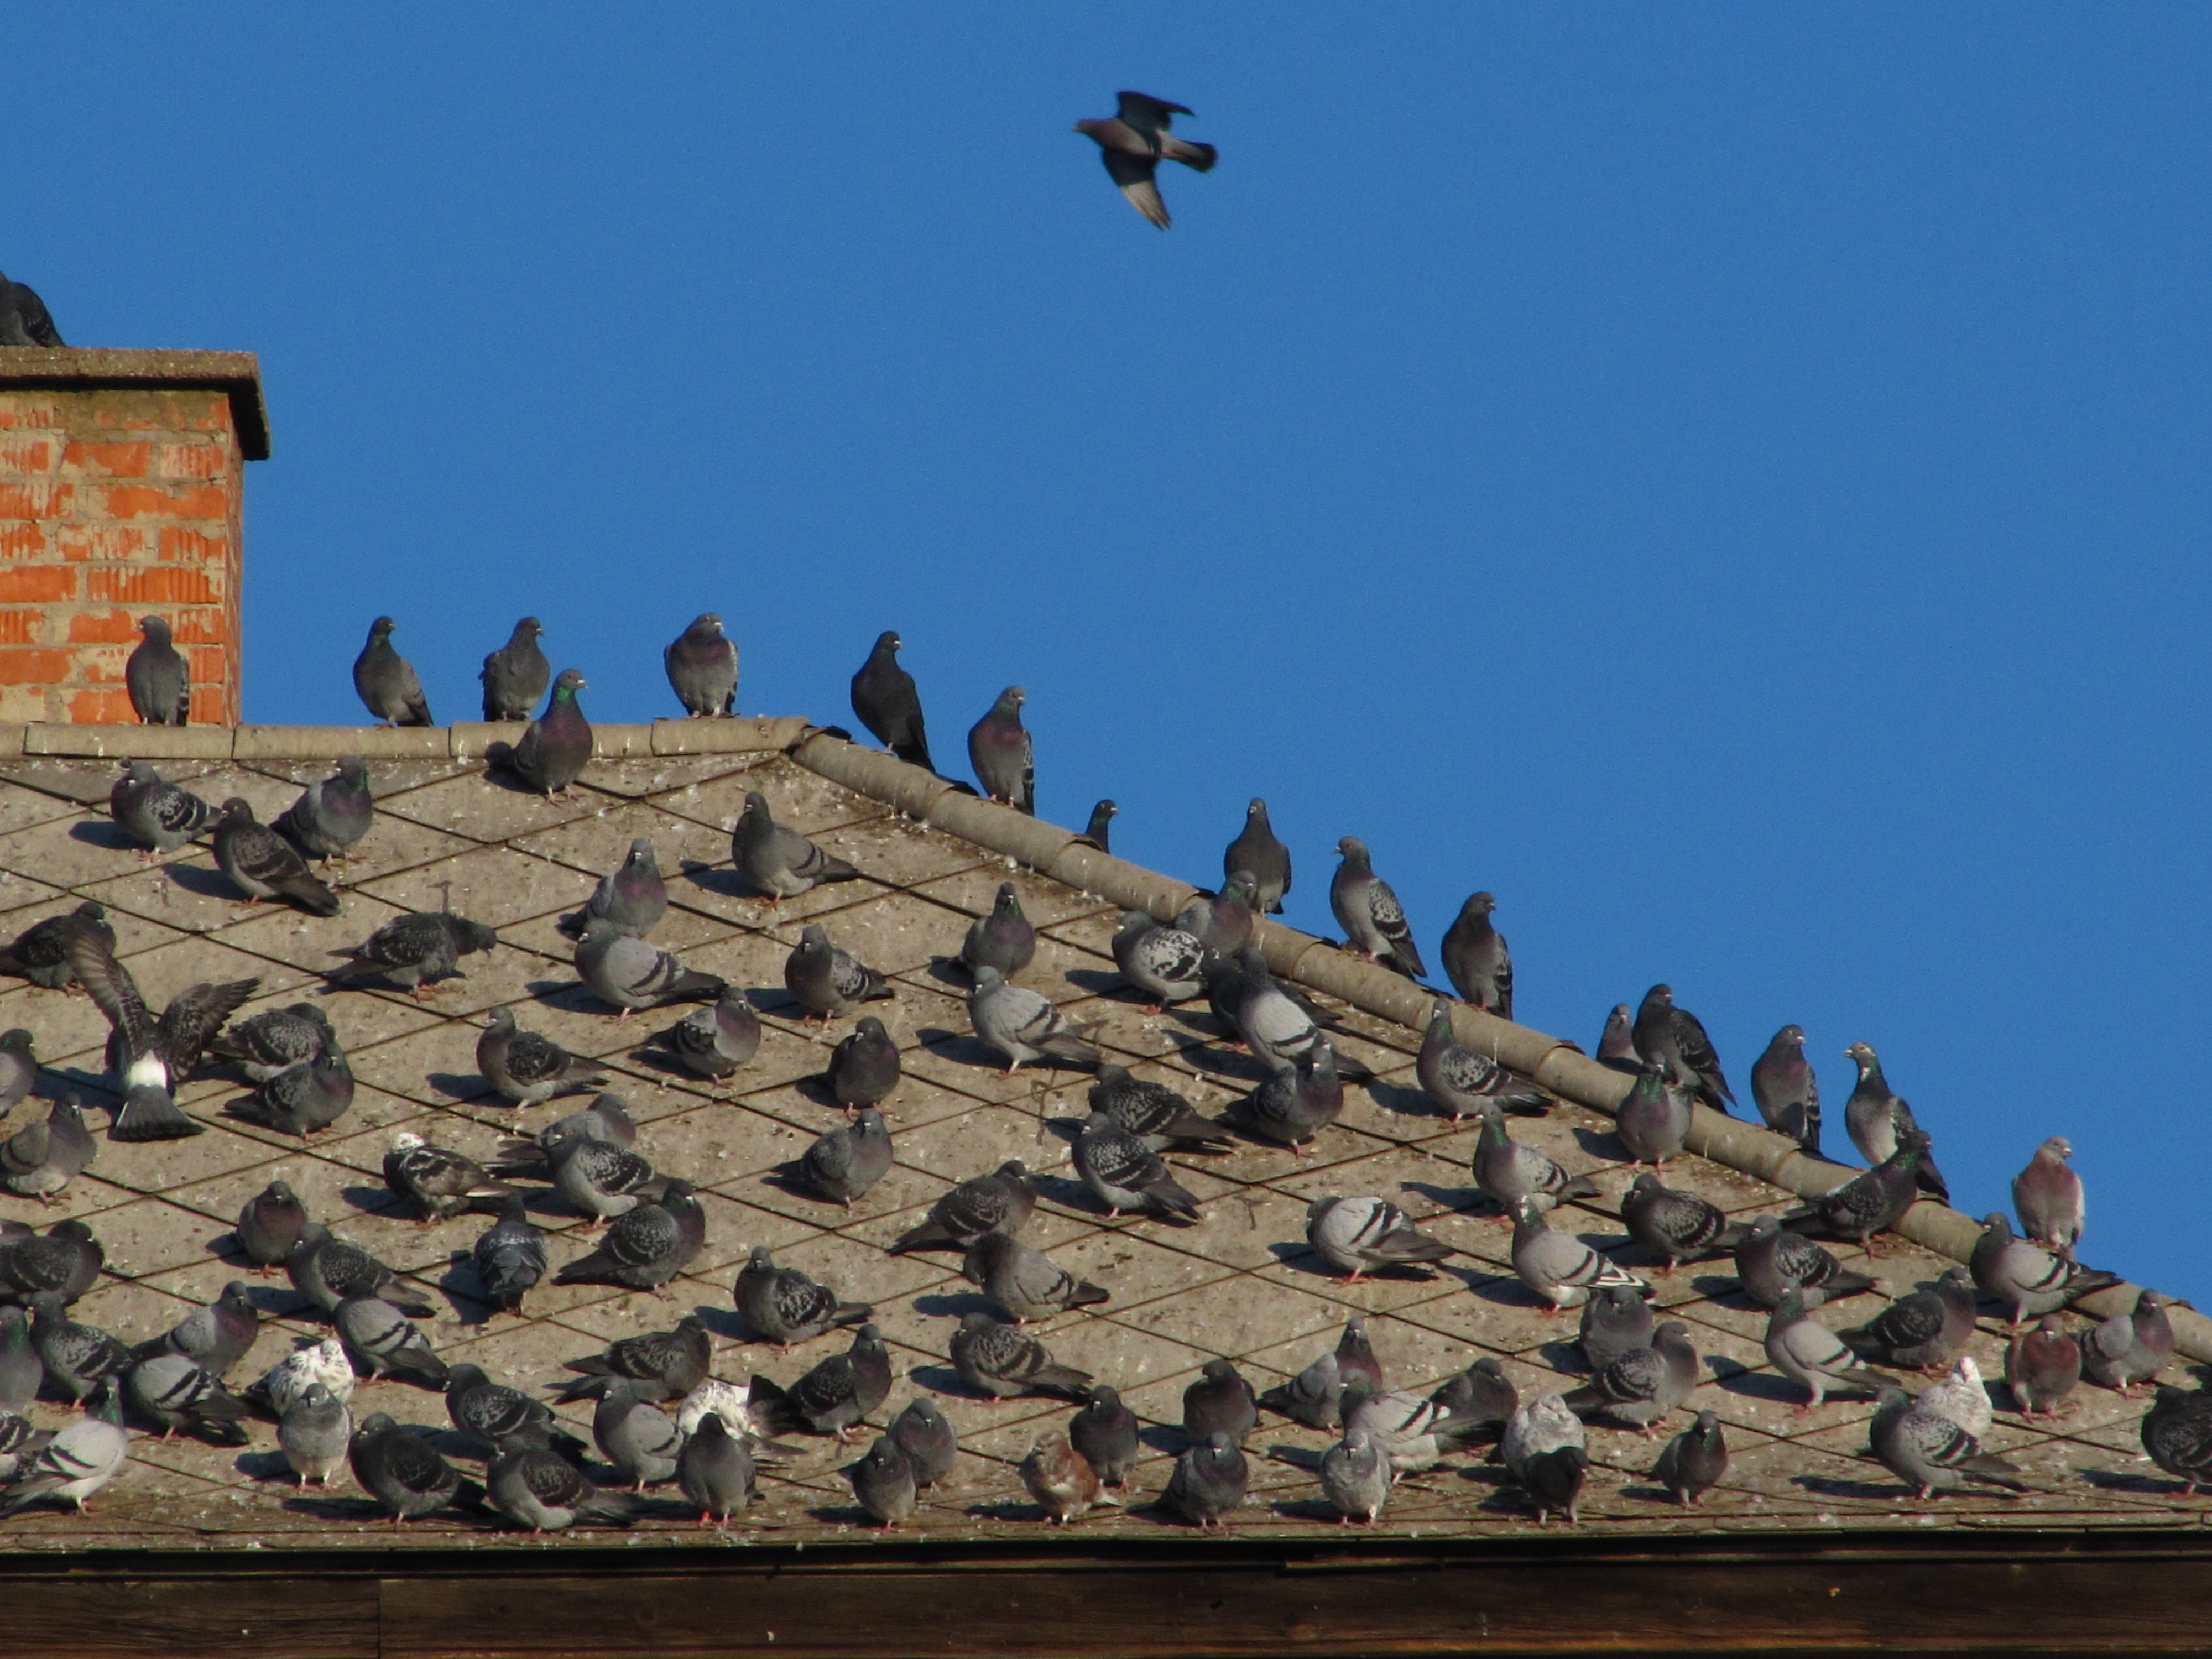
bird, rooftop, monument, landmark, fortification, terrain, birds, pigeon, temple, doves, ancient history